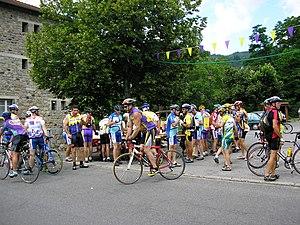
Cette image représente des coureurs cyclistes de L'Ardéchoise en ravitaillement d'eau à Mariac.
L'Ardéchoise est une course cycliste créée en 1992. Elle se déroule en Ardèche et rassemble chaque année plus de 12 000 coureurs cyclistes et de nombreux bénévoles. Le record d'inscriptions a été établi lors de la vingtième cinquième édition en 2016 avec 16 768 cyclistes. L'Ardéchoise a lieu aux alentours du 21 juin et dure jusqu'à 4 jours. Cette course cycliste se décompose en plusieurs parcours de durée variable : 1, 2, 3 puis 4 jours.
Mariac est une commune française située dans le département de l'Ardèche, en région Auvergne-Rhône-Alpes. Mariac accueille 572 habitants appelés Mariacois et Mariacoises, ou encore Mariachous en occitan.